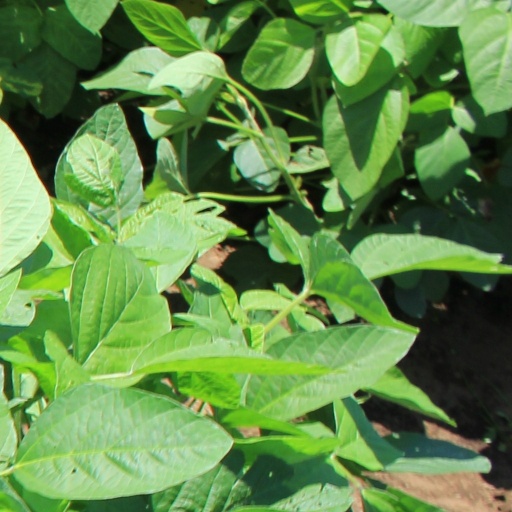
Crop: soybean